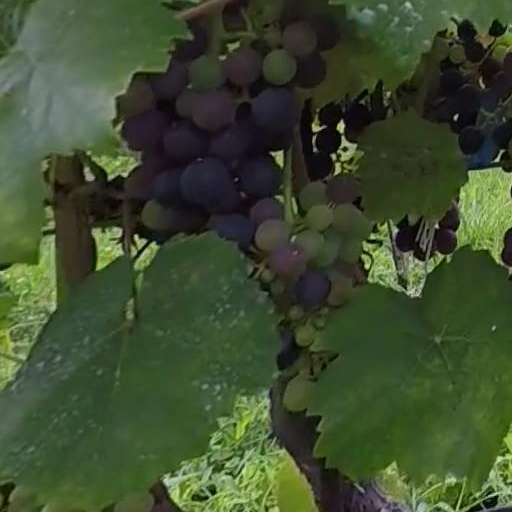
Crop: grape